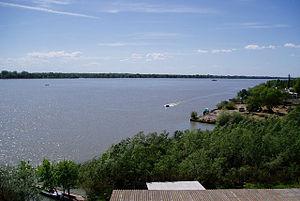
Le Danube est le deuxième fleuve d’Europe par sa longueur. Il prend sa source dans la Forêt-Noire en Allemagne lorsque deux cours d’eau, la Brigach et la Breg, se rencontrent à Donaueschingen où le fleuve prend le nom de Danube.
Vylkove ou Vilkovo est une petite ville du Boudjak, en Bessarabie, dans l'oblast d'Odessa et le raïon de Kilia, en Ukraine. Sa population s'élevait à 8 116 habitants en 2018. Depuis les années 1930, elle est connue sous le nom de « petite Venise », grâce aux nombreux canaux autour desquels elle est bâtie — raison pour laquelle le bateau est plus utilisé que l'automobile pour s'y déplacer.
Le bras de Chilia est un défluent du Danube, le plus septentrional des trois bras du delta de ce fleuve. Il a une longueur de 111 km depuis le village de Pătlăgeanca jusqu'à son débouché en mer Noire, en Ukraine, où il forme un delta secondaire.